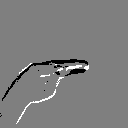
ASL letter: h